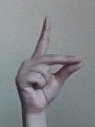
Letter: ta